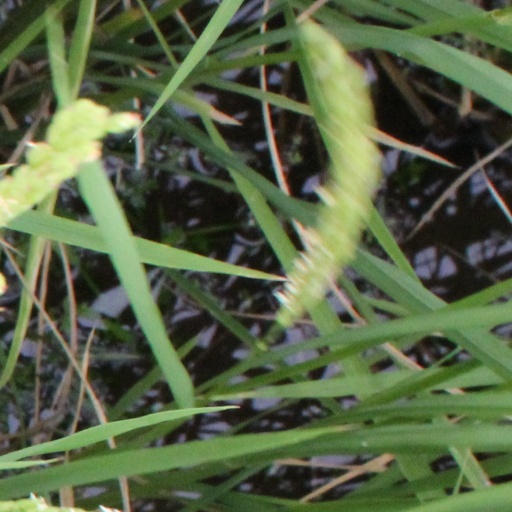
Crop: rice